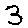
Label: 3